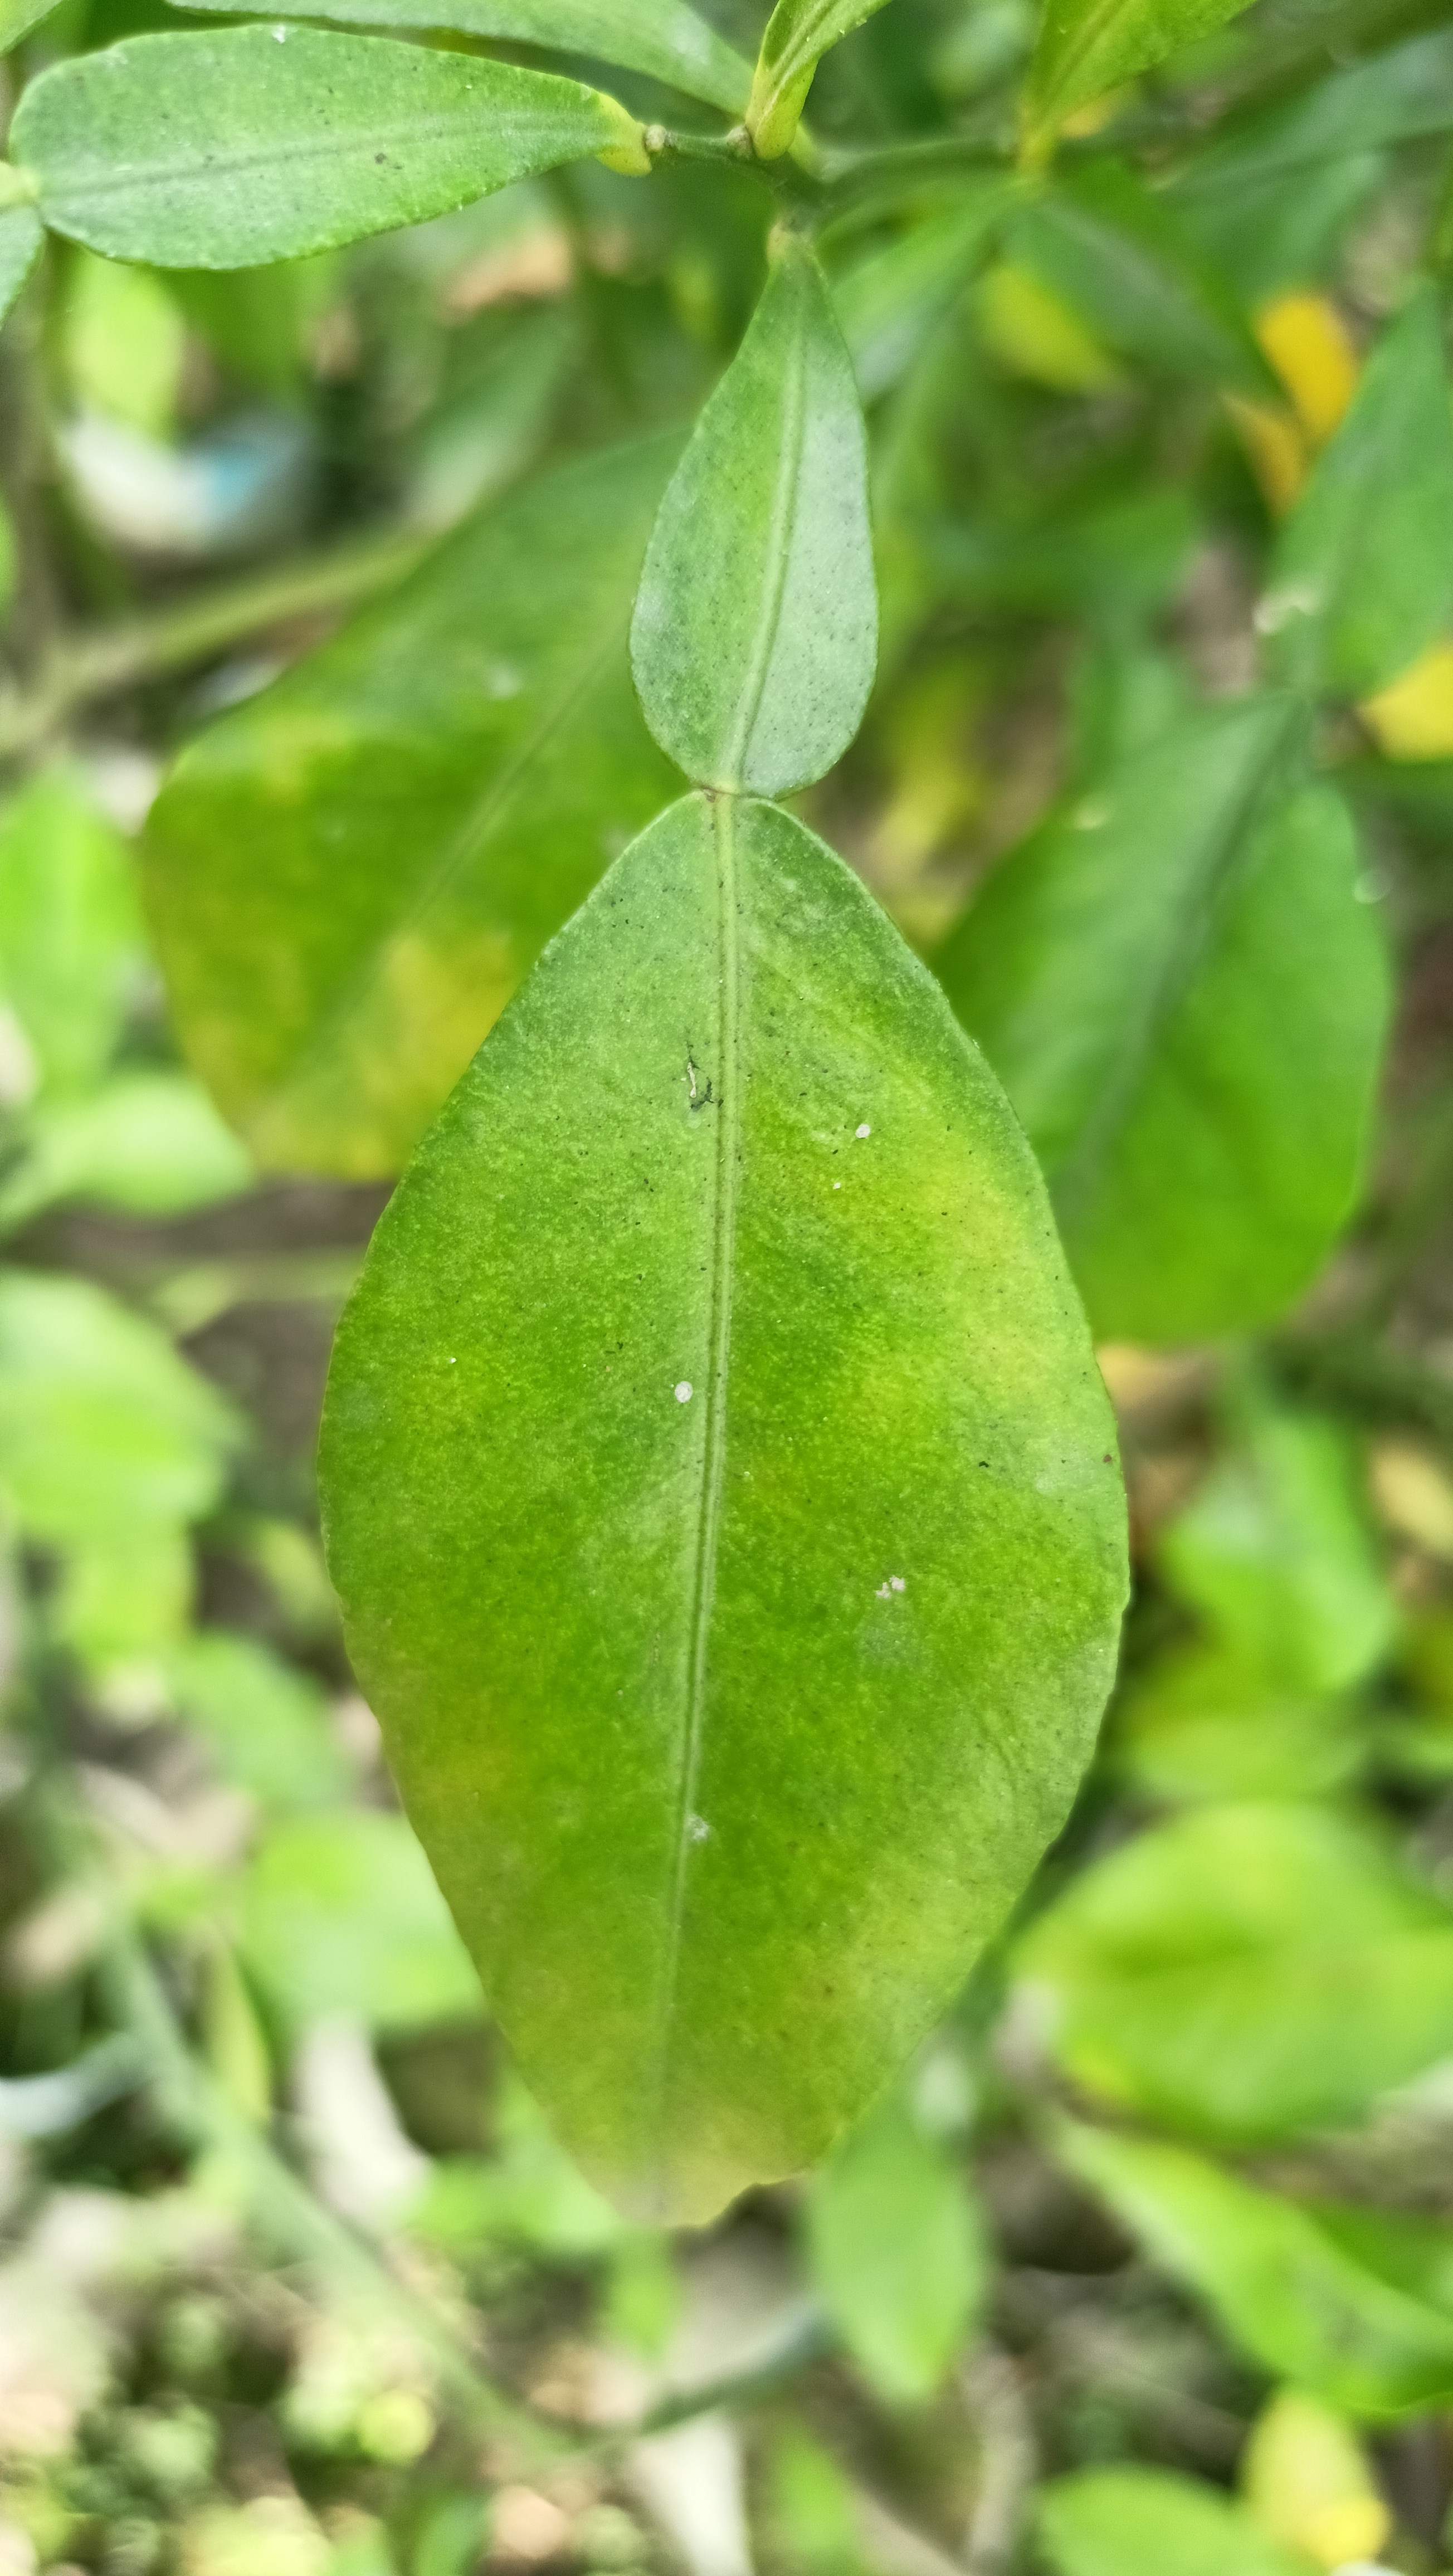
Mandarin leaf variety: Nagpuri